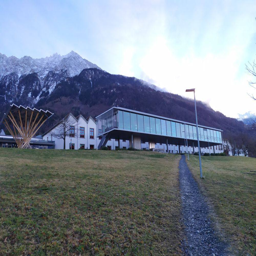
University of Liechtenstein